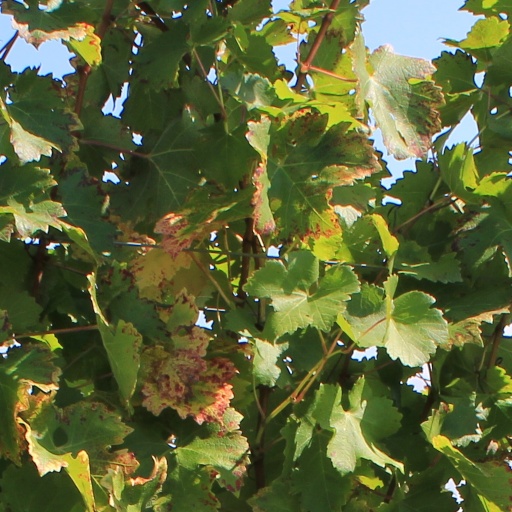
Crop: grape